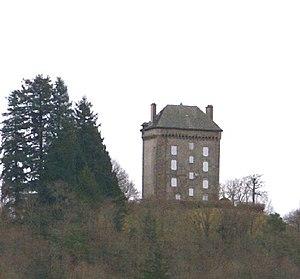
Château du Châtelet, village de Montfouilloux, commune de Ydes (Cantal. France)
Jean-Baptiste de Ribier du Châtelet, né le 16 avril 1779 au château de Layre à Saignes et décédé le 3 décembre 1844 à Ydes est un historien français spécialiste du Cantal, Maire de Ydes, membre du conseil d'arrondissement de Mauriac, de la société d'agriculture du département et correspondant de la société royale des antiquaires de France.
Cet article contient une liste des châteaux du département du Cantal.